Dennis Marion Schnurr

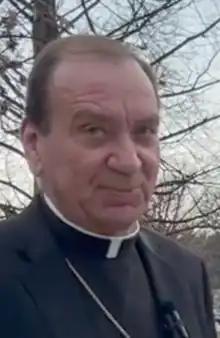
Archbishop Schnurr

Dennis Marion Schnurr (born June 21, 1948) is an American Catholic prelate who served as Metropolitan Archbishop of Cincinnati in Ohio from 2009 to 2025. He was Bishop of Duluth in Minnesota from 2001 to 2009.